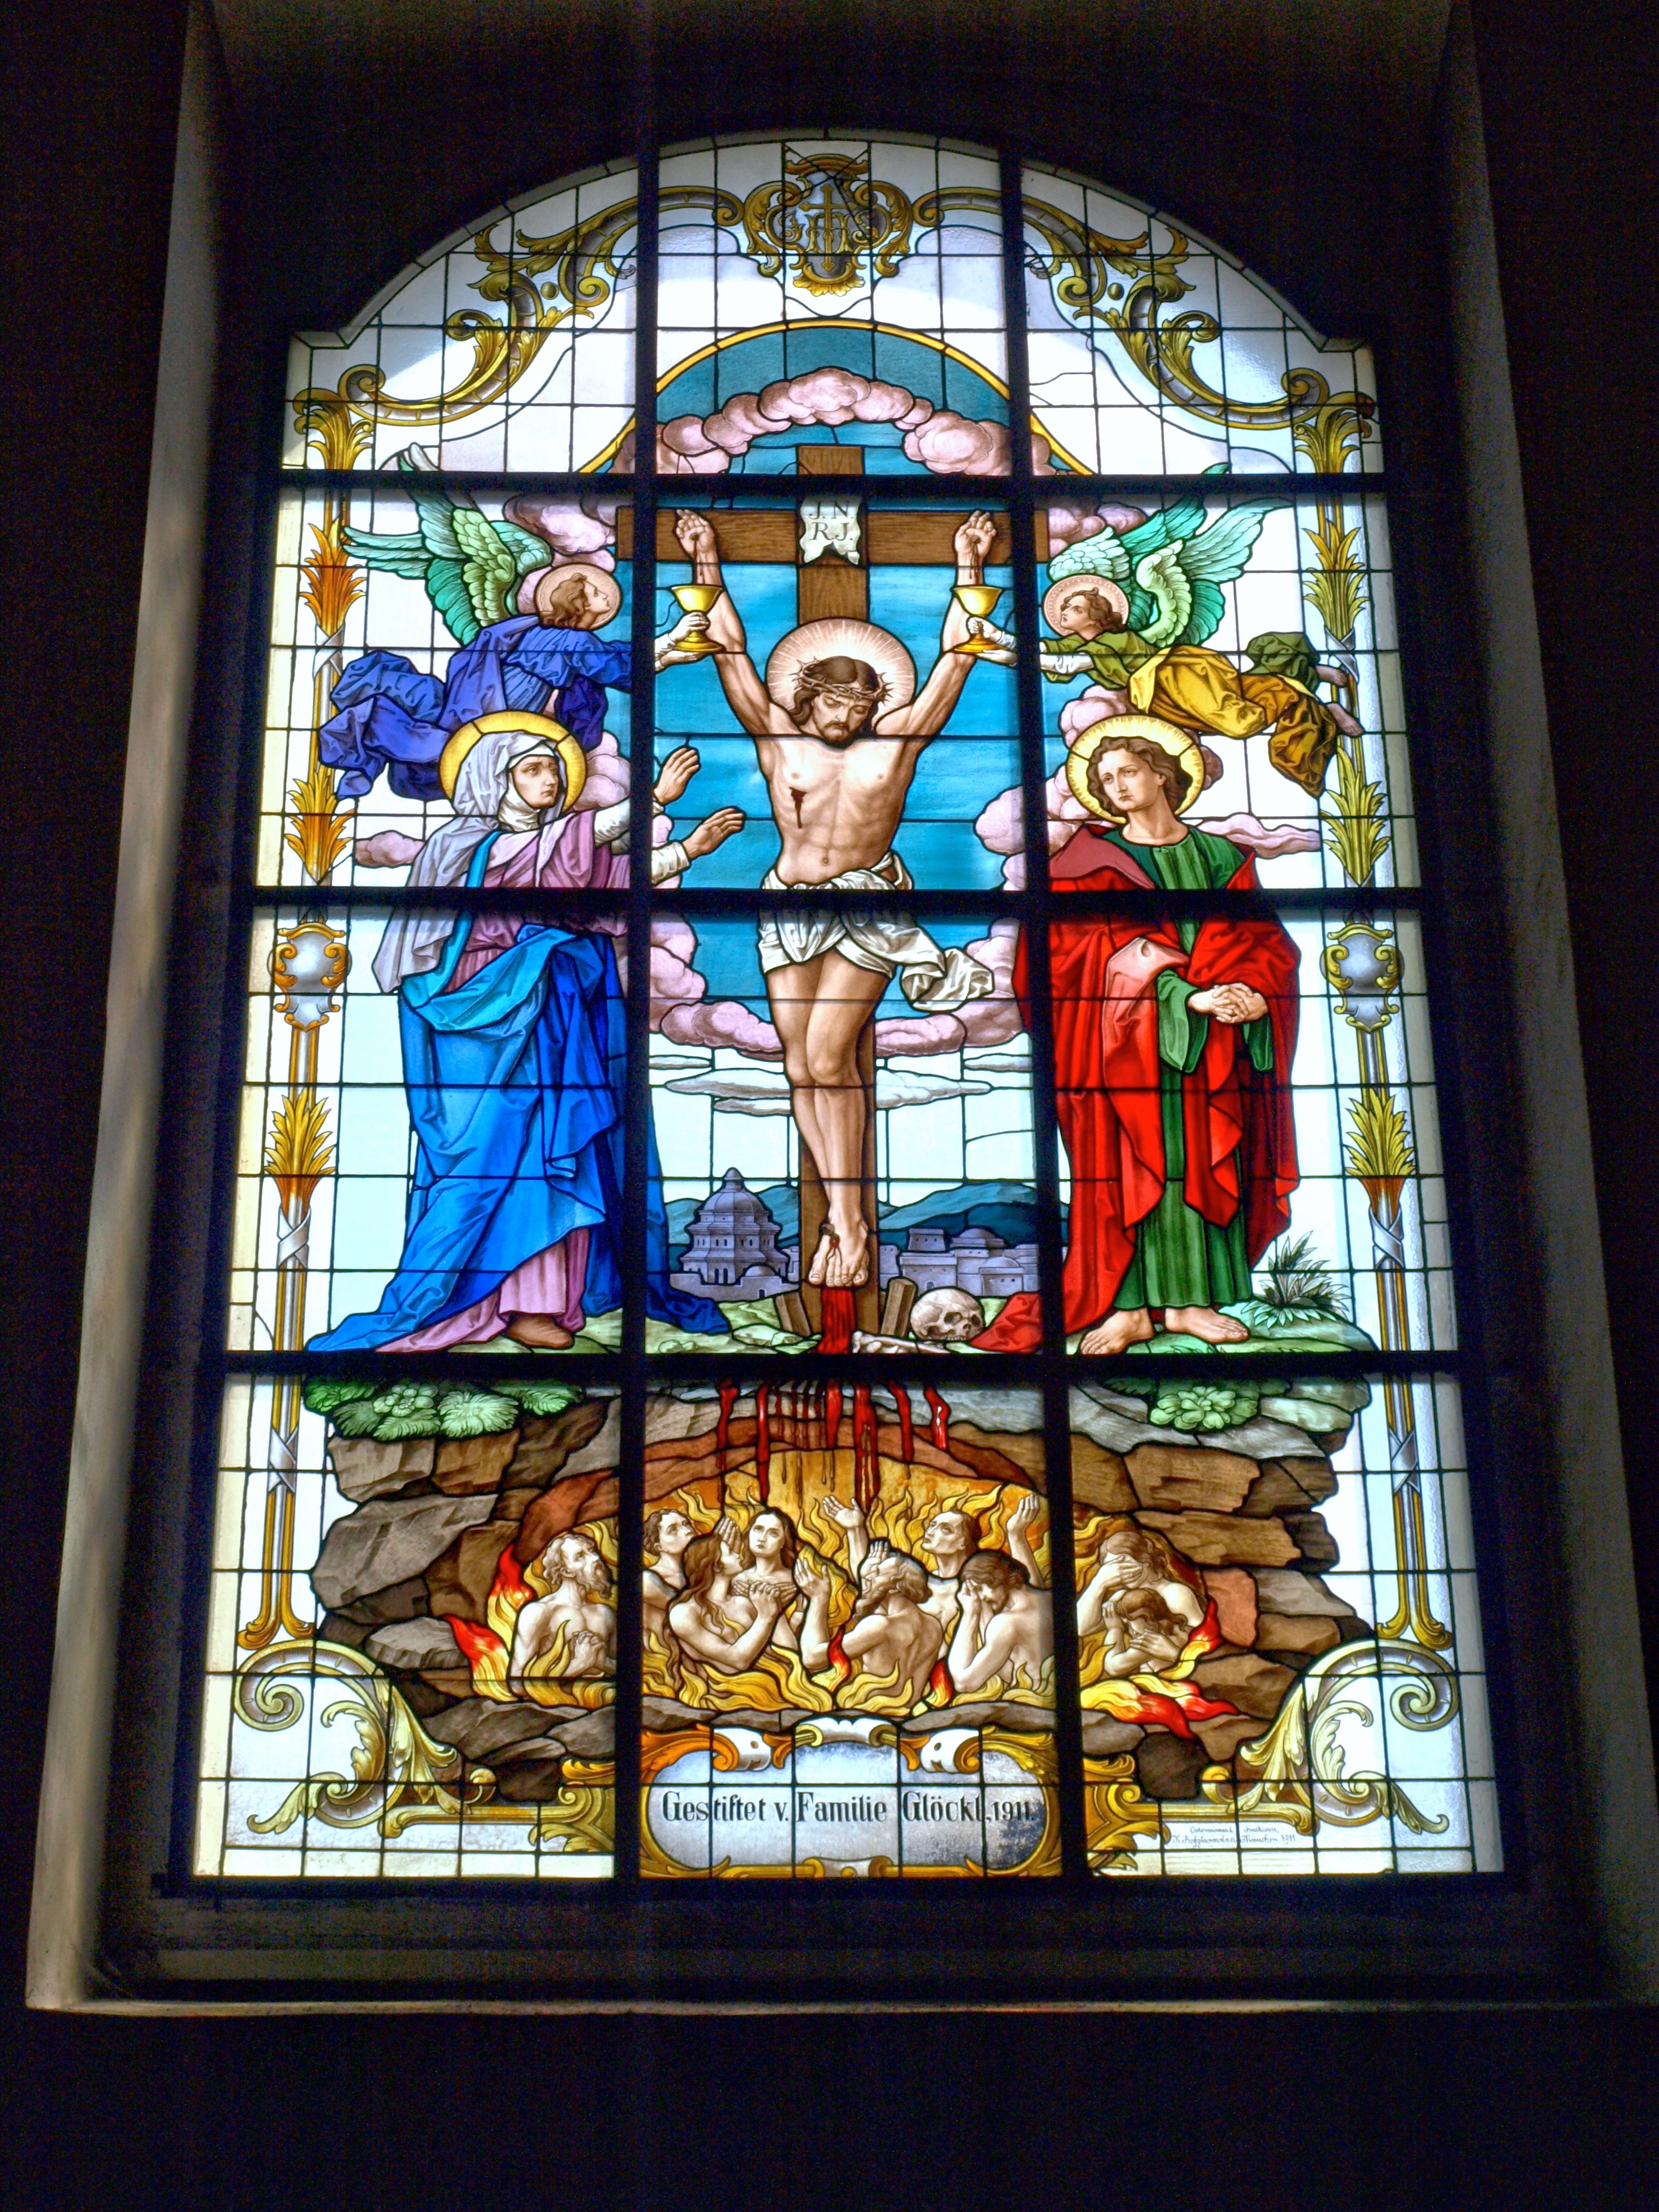
interior, window, glass, church, decor, material, stained glass, symbolic, p chlarn, mariae himmelfahrt